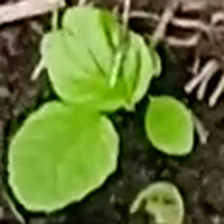
Weed species: Little_Mallow(Malva parviflora)